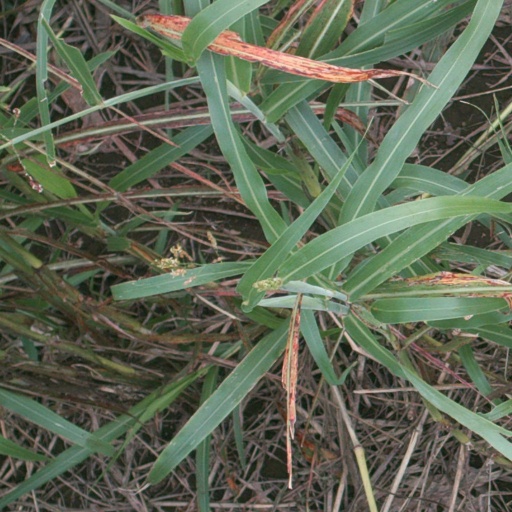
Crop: sorghum